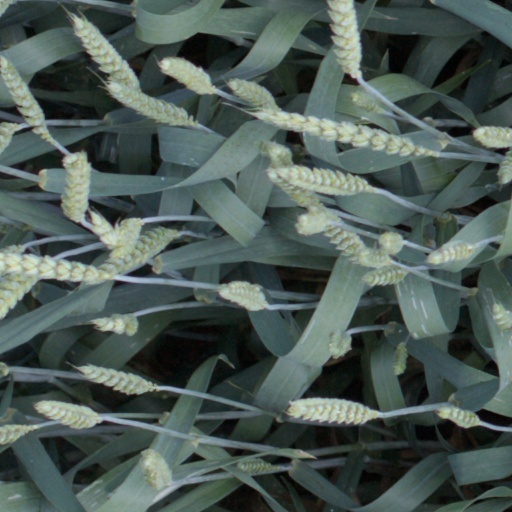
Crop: wheat